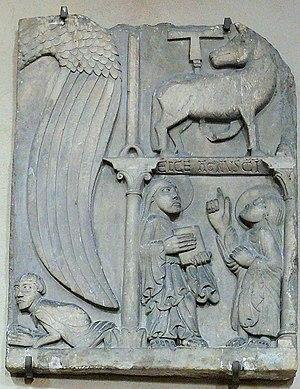
Cathédrale Saint-Jean-Baptiste de Saint-Jean-de-Maurienne - Vestige de la porte sud de la cathédrale romane déposé dans le cloître.
La cathédrale Saint-Jean-Baptiste est une cathédrale catholique située à Saint-Jean-de-Maurienne en Savoie. Elle était le siège du diocèse de Maurienne rattaché au diocèse de Chambéry en 1966.